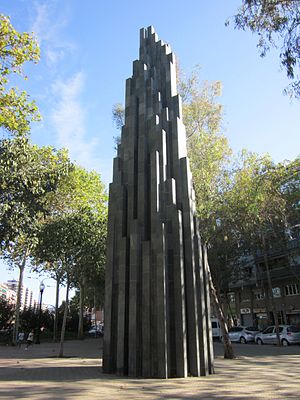
Sol LeWitt
Sol LeWitt var en amerikansk kunstner. Han virkede især indenfor minimalisme og konceptkunst. I hans værker finder man blandt andet minimalistiske installationer af kuber i forskellige former, for eksempel det kendte værk Incomplete cube.